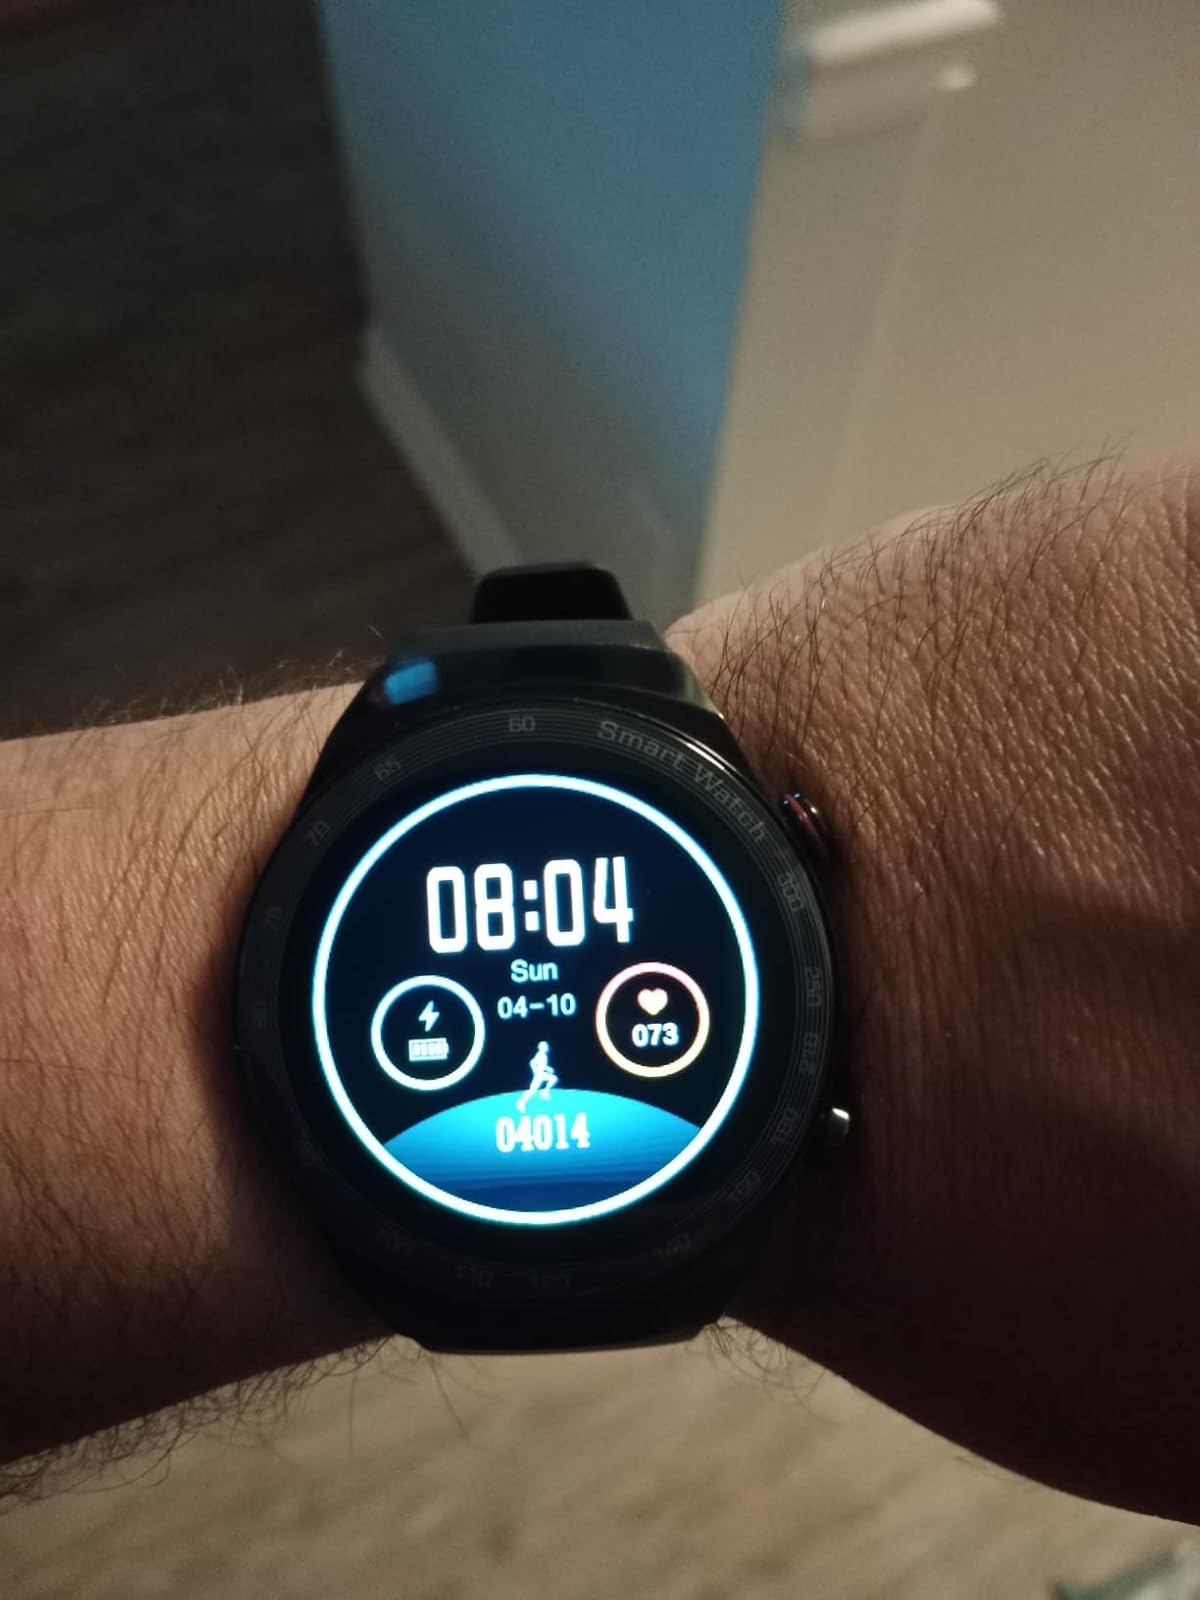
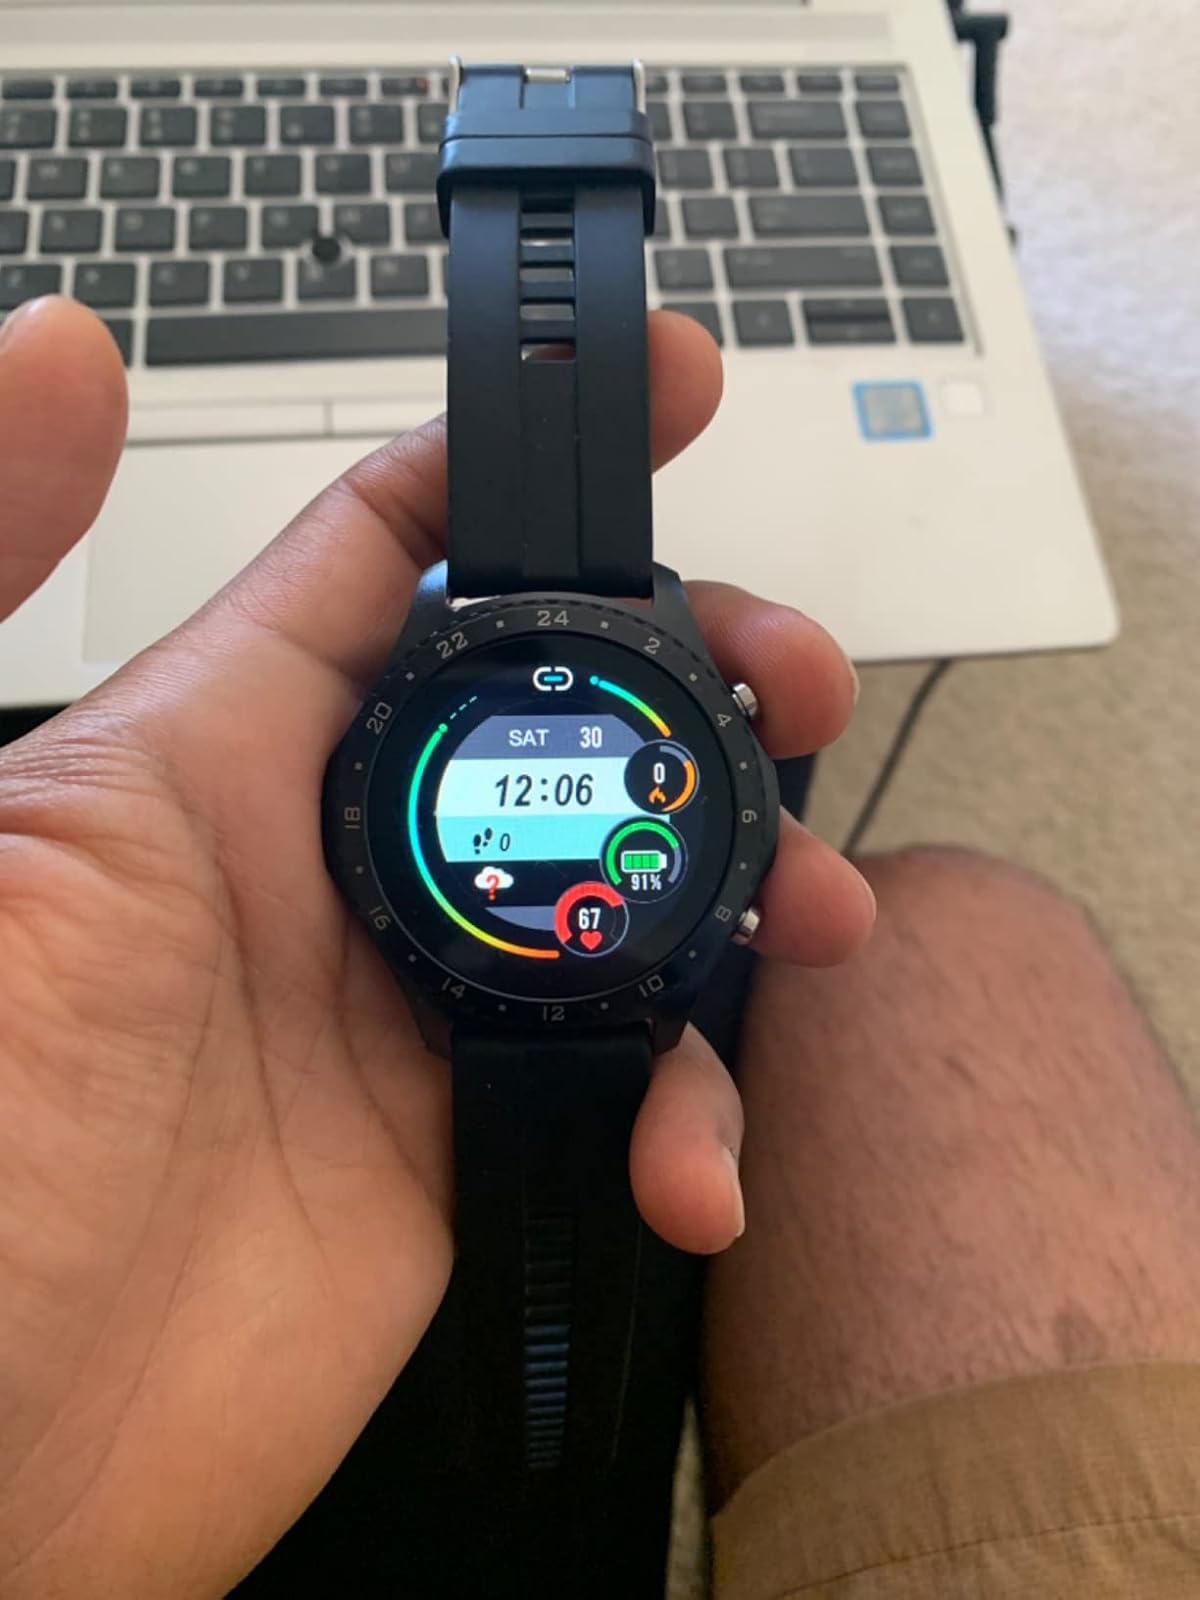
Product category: smartwatch
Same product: no